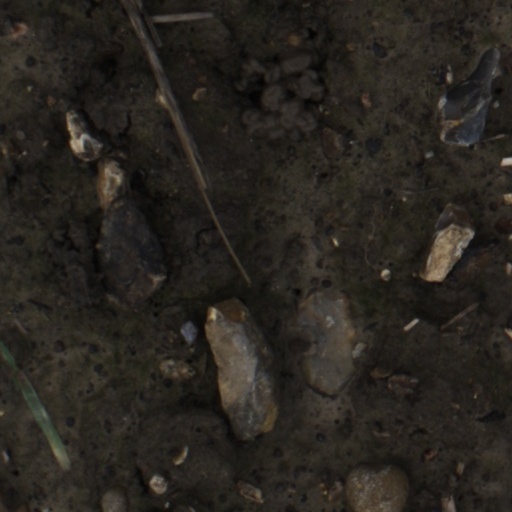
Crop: wheat